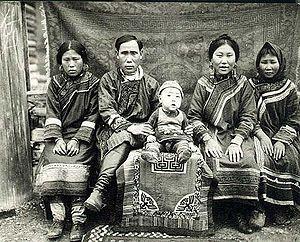
Les Hezhen, aussi dénommés Hezhe, Nanaï, Samagir ou encore Goldes, sont un groupe ethnique d'Extrême-Orient, appartenant à la famille toungouse.